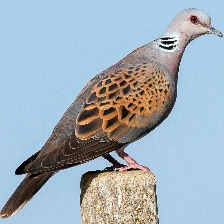
Species: EUROPEAN TURTLE DOVE
Scientific name: STREPTOPELIA TURTUR